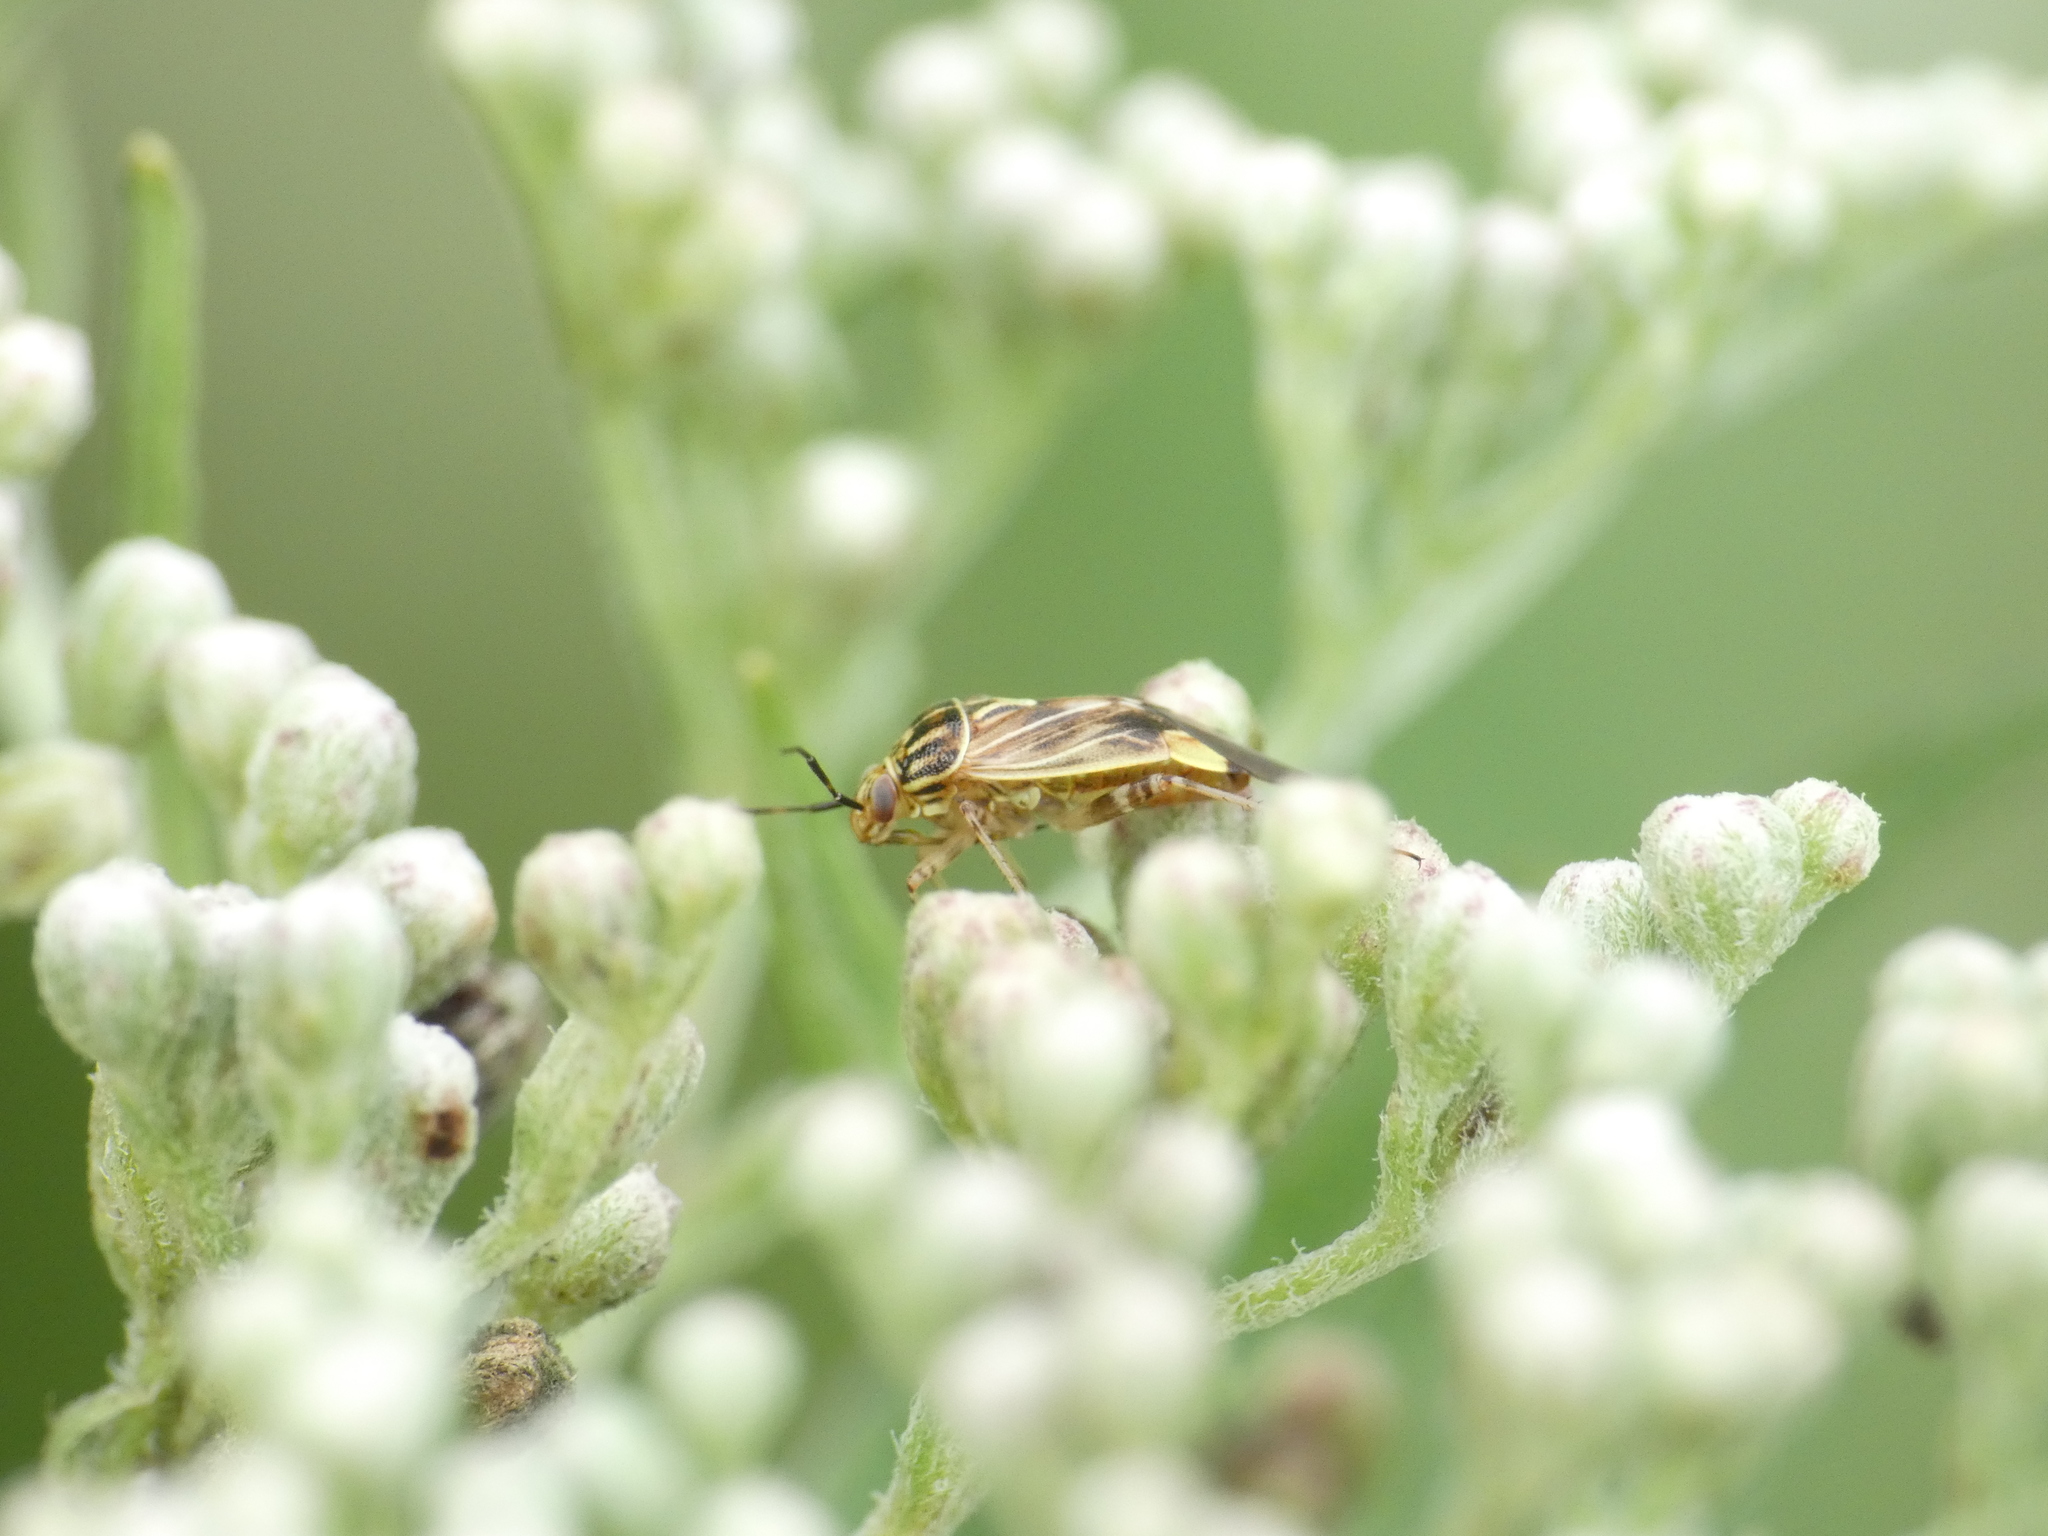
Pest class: lygus_bug